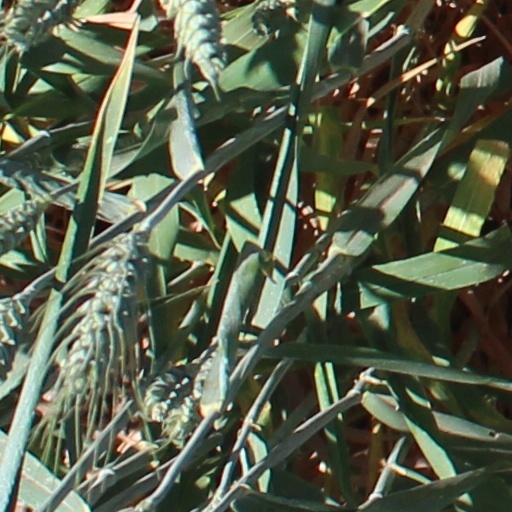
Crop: wheat